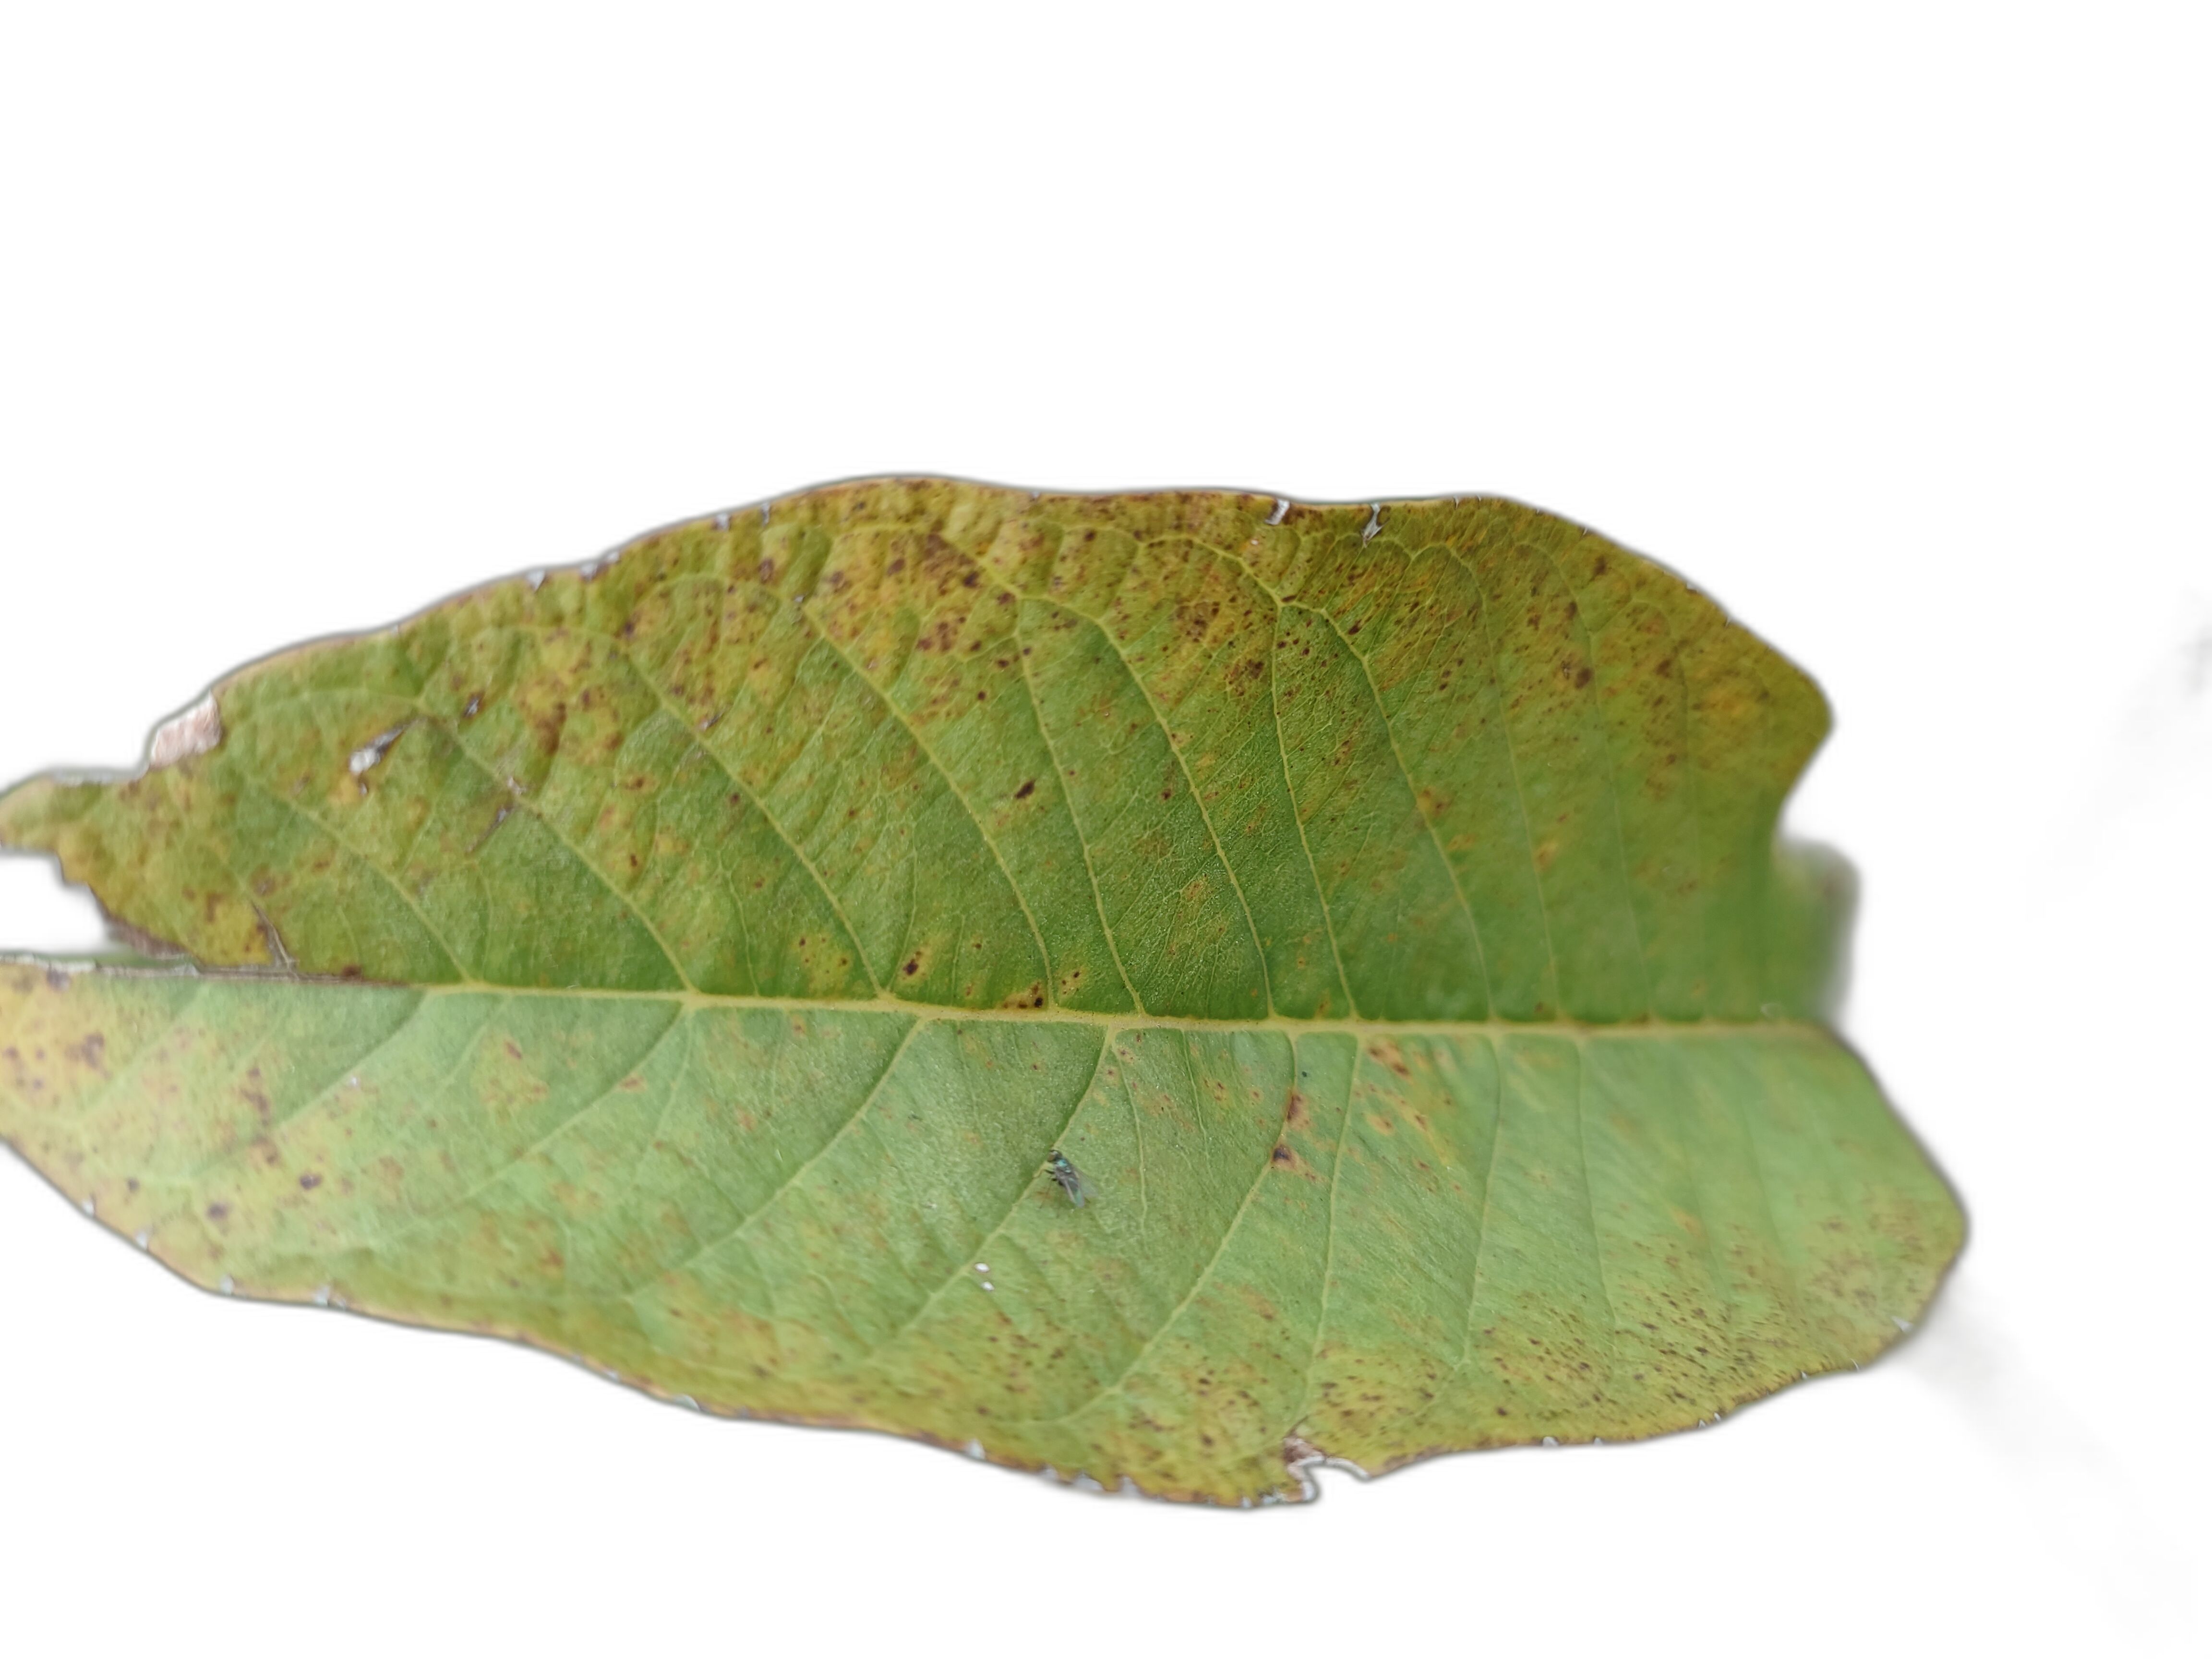
Plant part: leaf
Disease: Rust